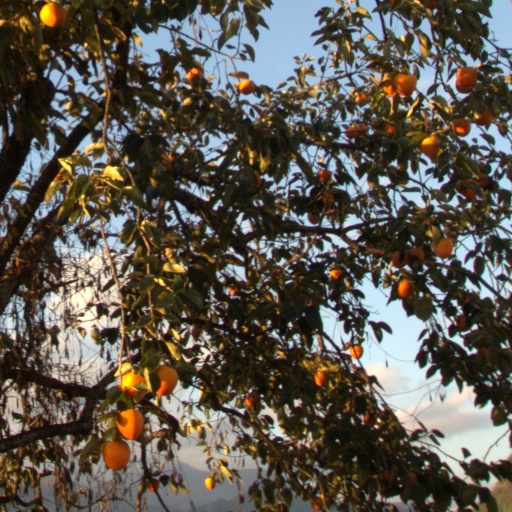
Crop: grape